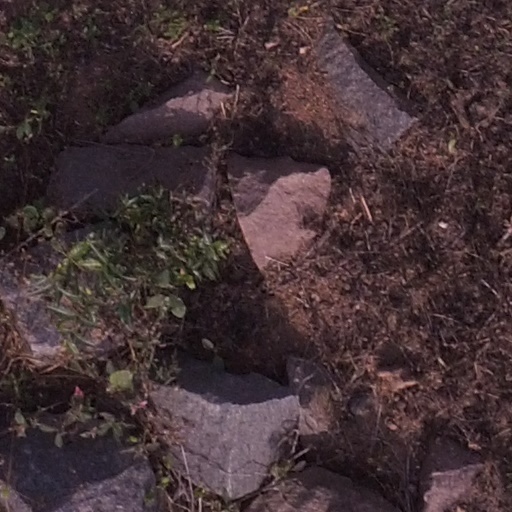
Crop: maize; corn